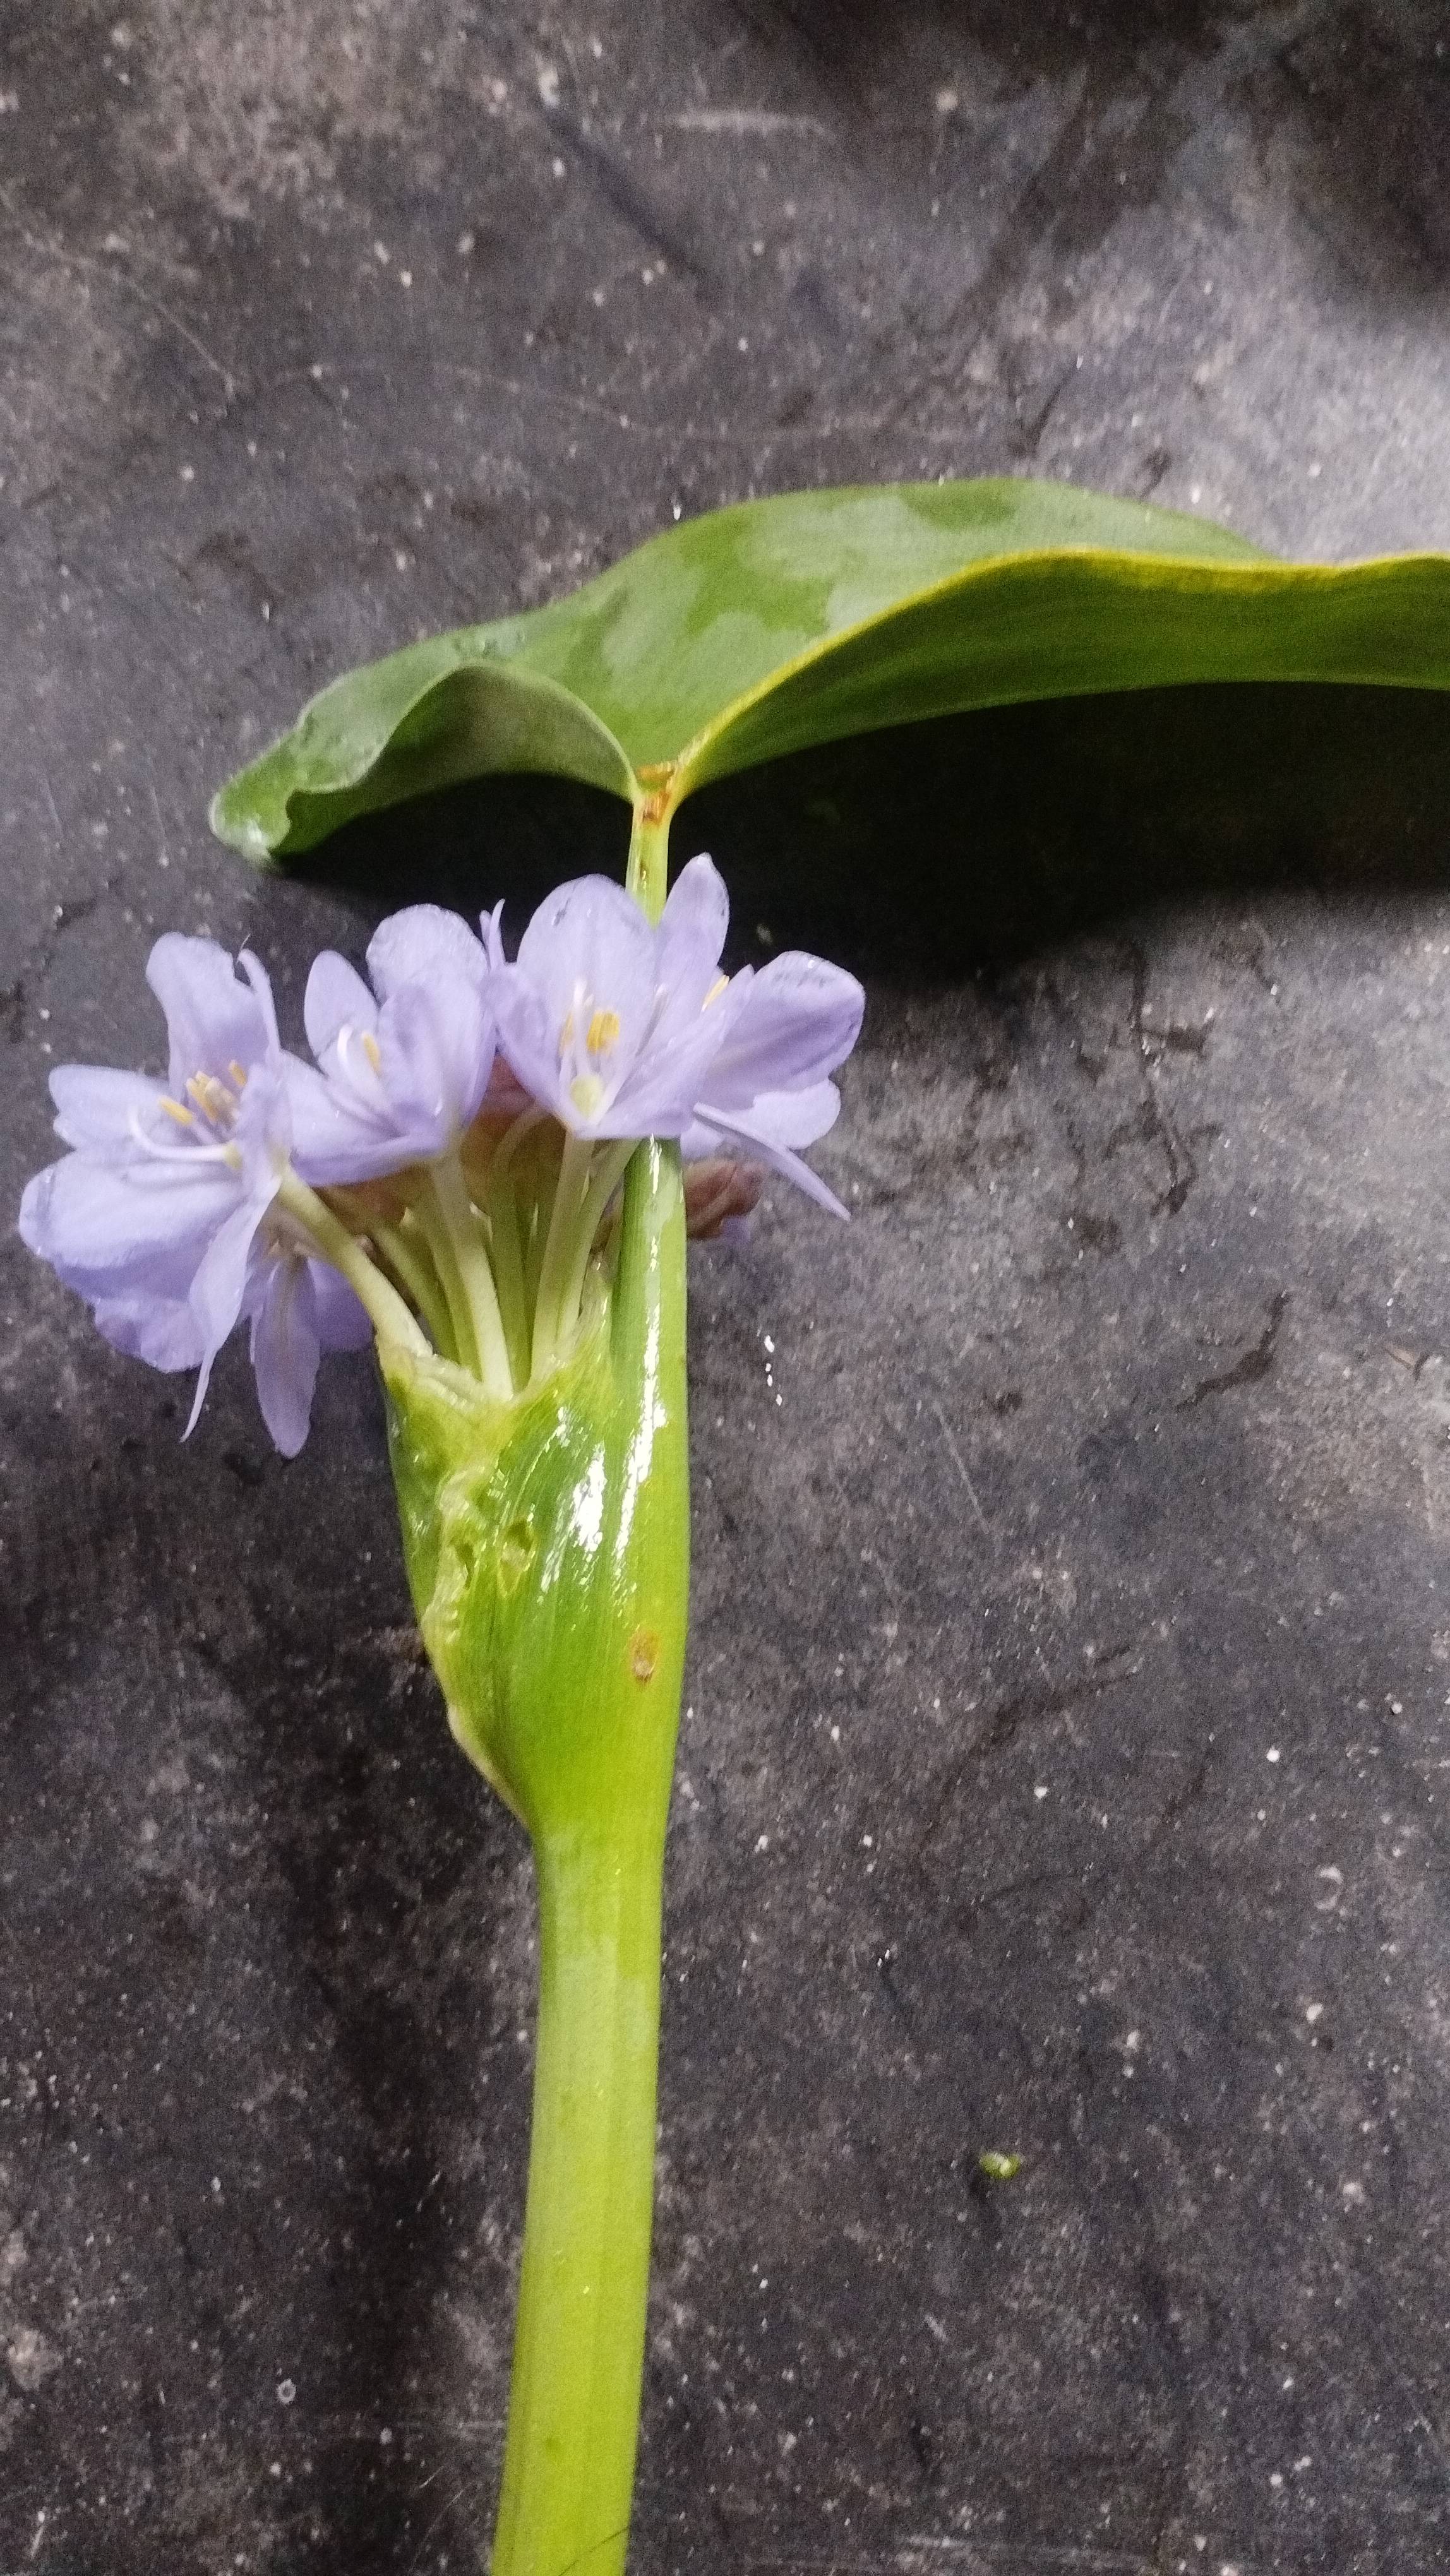
Species: Heartleaf False Pickerelweed (Monochoria korsakowii)